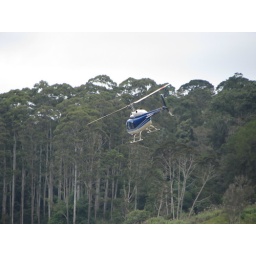
A helicopter is a beautiful machine to get Bible translators around in,especially where there are no roads or airstrips.